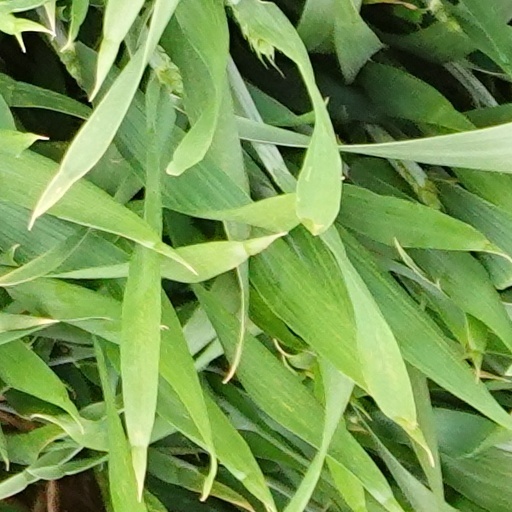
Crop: wheat